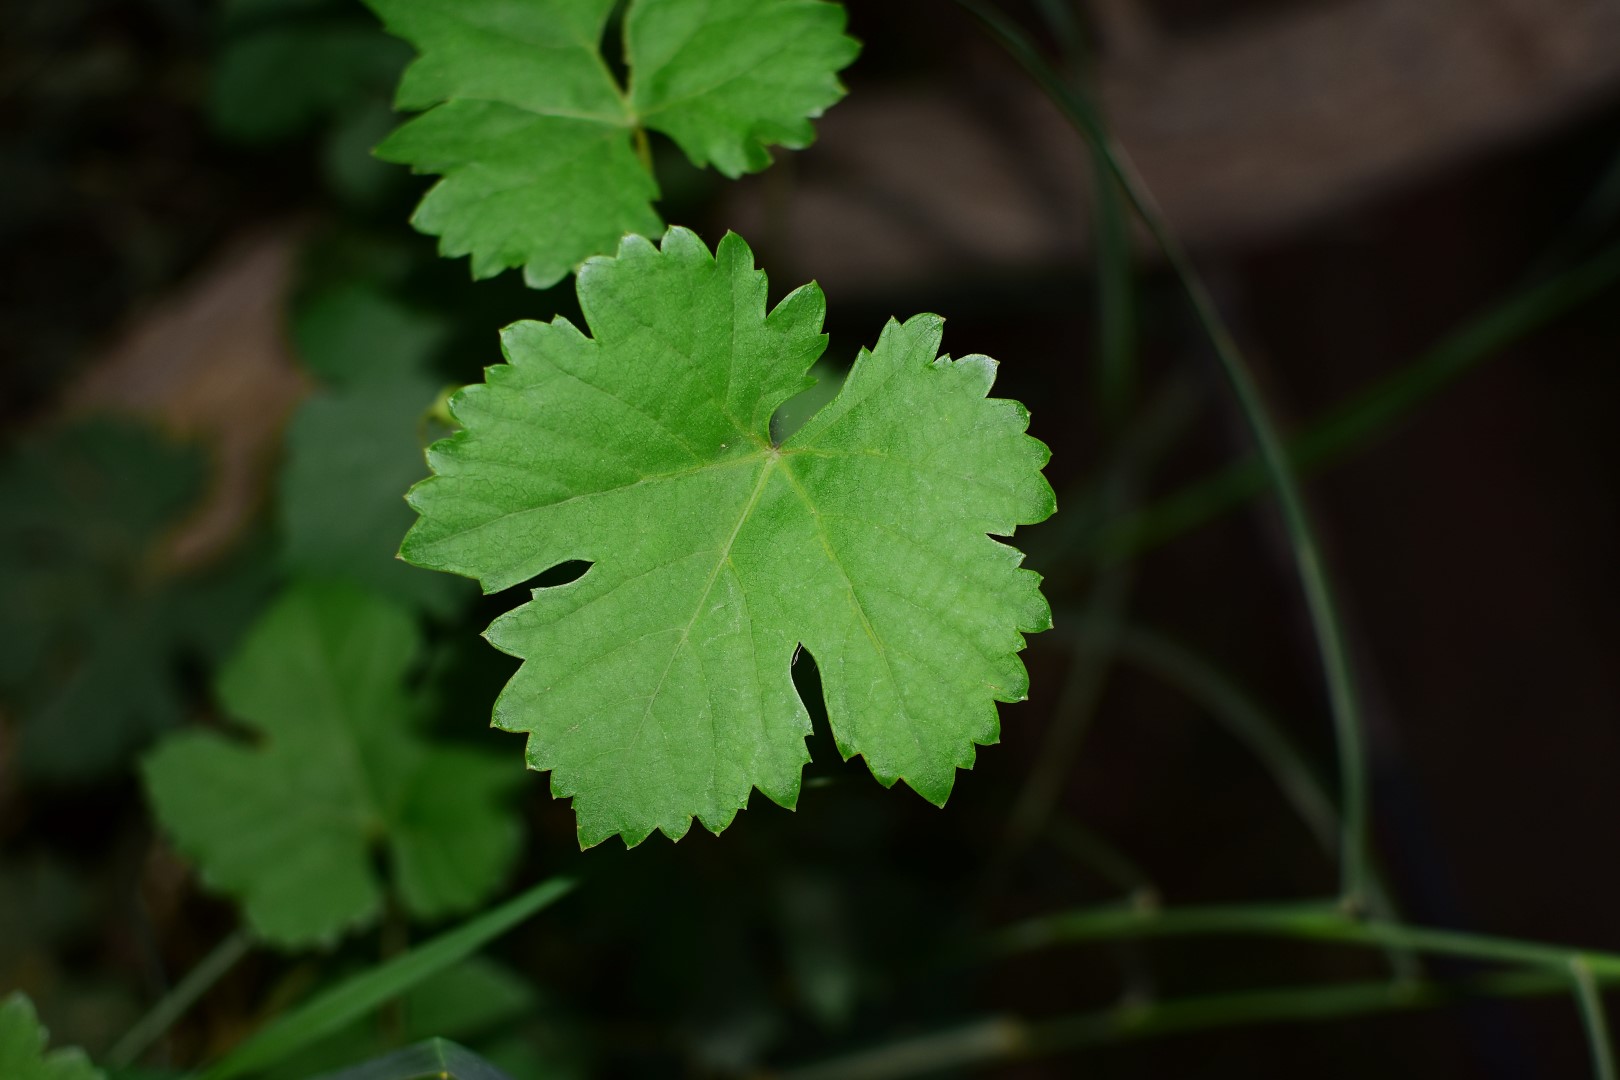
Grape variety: Aswud Balad